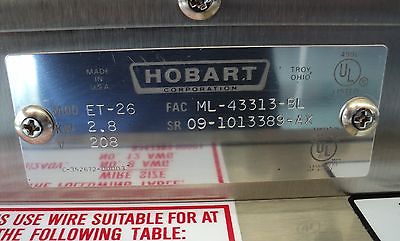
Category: toaster